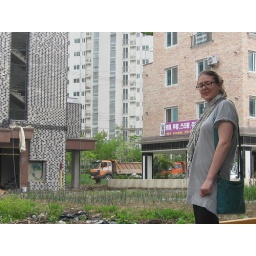
Vacant lot, finished small apartment building, small apartment building under construction, 20-story apartment tower in the background.